List of Once Upon a Time characters

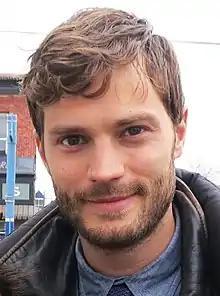
Jamie Dornan

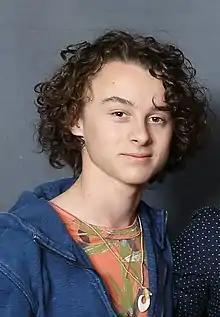
Wyatt Oleff

Henry Daniel Mills (seasons 1–7), portrayed by Jared S. Gilmore and Andrew J. West, is the biological son of Emma Swan and Neal Cassidy, and adopted son of Regina Mills. Via his extended family tree, he is also the step-son of Killian Jones, the older half-brother of Hope, husband of Ella, father of Lucy, nephew of Prince Neal Nolan, Gideon and Zelena, grandson of Snow White, Prince David, Cora Mills, Prince Henry, Rumplestiltskin and Milah, step-grandson of Belle, and great-grandson of King Leopold, Queen Eva,Regina, King Xavier, Ruth, Robert, Malcolm / Peter Pan, and Fiona / Black Fairy. As a child, he is given up for adoption by his birth mother Emma, and adopted a few weeks later by Regina, mayor of Storybrooke. Ten years later, he brings Emma to Storybrooke as he believes the town inhabitants are fairy tale characters cursed by Regina. Emma's true love for him breaks the curse and he is reunited with his family. He is later abducted by his own great-grandfather, Peter Pan, to Neverland because his own special heart would give immortality to Pan himself. He is later chosen as the new Author. After his high school graduation, Henry decides to find his own story in another realm and writes a new "Once Upon a Time" book. Eventually reaching New Fairy Tale Land, he falls in love with Ella and becomes the father to Lucy. After a new curse is cast, Henry ends up in Hyperion Heights, separated from his wife and daughter, unable to remember who they are. Once he breaks the curse via motherly love for Regina he is reunited with his family. After Regina merges all the realms, he attends her coronation with his family.